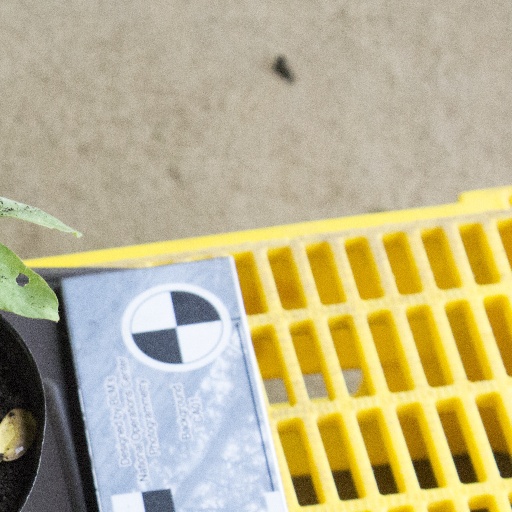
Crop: soybean